Hinton St Mary Mosaic

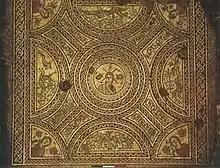
The complete intact Hinton St Mary Mosaic as excavated and displayed until 1997

In 2000, a new roof was erected by architects Foster and Partners to cover the previously open courtyard of the British Museum. As part of this major building work it was decided that the Hinton St Mary mosaic should be moved.